The Deco

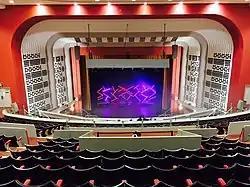
Main Auditorium

The Deco is a restored 1930s cinema and theatre located in the heart of Northampton, England. It is now operated as a venue for corporate, social and theatrical events.